Alf Francis

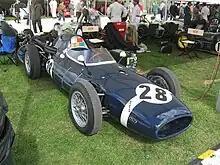
The Alf Francis-designed "Walker Special" Formula One car of 1960

At Rob Walker Racing Team, he maintained many Grand Prix cars including Cooper-Climax and Lotus 18, and helped developing the team's own Formula 1 car called Walker Special. Working with transmission engineer and designer Valerio Colotti, he became a partner of Colotti-Francis, and moved to Italy.